Filipino nationalism

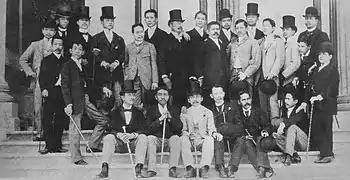
Filipino expatriates in Europe formed the Propaganda Movement. Photographed in Madrid, Spain in 1890.

Demonstrations became a norm in Manila during the 1860s. One of the first of a series of demonstrations was during the transfer of the remains of former Governor-General Simón de Anda y Salazar from the Manila Cathedral after the 1863 earthquake. Anda was a hero for the natives because he fought friar power during his term, and he established a separate government in Bacolor during the British occupation of Manila. On the day of the transfer, a young Indio priest approached the coffin and laid a laurel wreath dedicated by ""The Secular Clergy of the Philippines"" to Don Simón de Anda. Then, a young Indio student went to the coffin and offered a crown of flowers. Lastly, a number of "gobernadorcillos" went to do their own salutations for Don Simón de Anda. Since none of those acts were in the program, the Spanish saw that it was a secretly planned demonstration. Though no one told who the mastermind was, there were rumors that it was Padre Burgos. The demonstrations got more frequent and more influential during the liberal regime of Governor-General Carlos María de la Torre (1869–1871). Only two weeks after the arrival of de la Torre as Governor-General, Burgos and Joaquin Pardo de Tavera led a demonstration at the Plaza de Santa Potenciana. Among the demonstrators were Jose Icaza, Jaime Baldovino Gorospe, Jacobo Zobel, Ignacio Rocha, Manuel Genato and Maximo Paterno. The demo cry was ""Viva Filipinas para los Filipinos!"". In November 1870, a student movement, denounced as a riot or "motin", at the University of Santo Tomas formed a committee to demand reforms on the school and its curricula. It later announced support of Philippine autonomy and recognition of the Philippines as a province of Spain. The committee was headed by Felipe Buencamino.